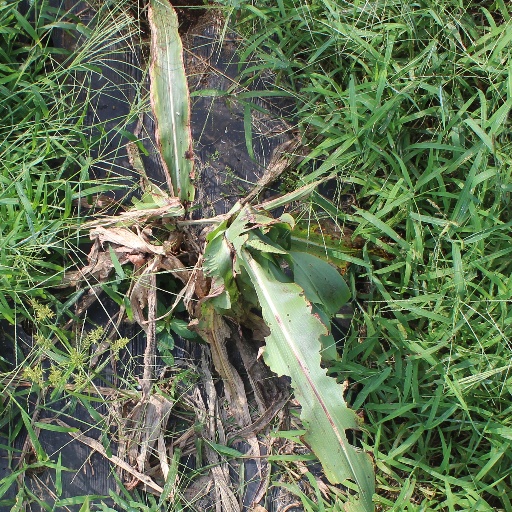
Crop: sorghum